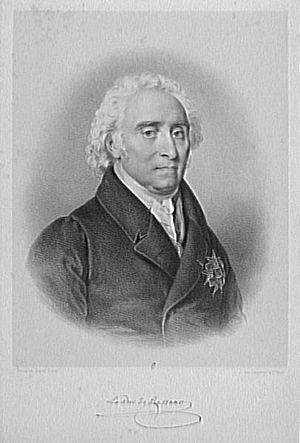
Hugues-Bernard Maret, duc de Bassano, né le 22 juillet 1763 à Dijon et mort le 13 mai 1839 à Paris, est un homme d'État et diplomate français, pair de France, membre de l'Académie française et de l'Académie des sciences morales et politiques.
Jacques Jean-Marie Achille Devéria est un peintre, illustrateur et graveur français de l'époque romantique, né à Paris le 6 février 1800, mort dans cette ville le 23 décembre 1857.
La famille Maret, installée à Dijon au XVIIᵉ siècle, donna trois générations de chirurgiens reconnus dans leur province. Le dernier d'entre eux, Hugues Maret, atteignit l'excellence en étant revêtu du titre honorifique de médecin du roi pour les épidémies.